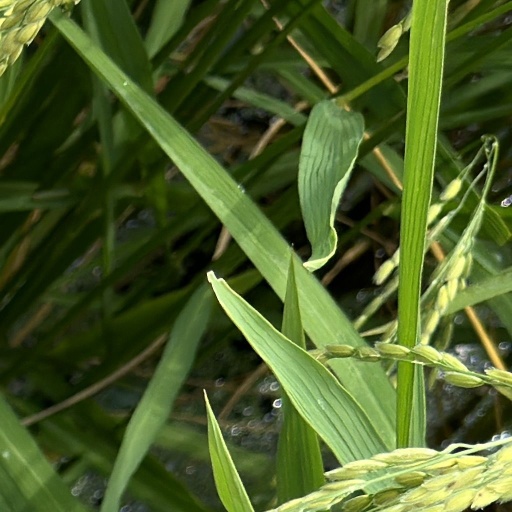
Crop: rice